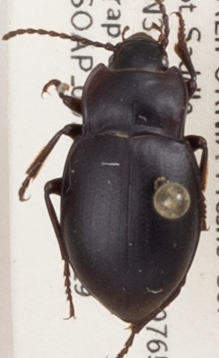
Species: Metrius contractus
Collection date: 2019-06-19 04:00:00
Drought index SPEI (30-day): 0.9
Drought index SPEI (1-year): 0.39
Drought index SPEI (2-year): -0.03